Fedor Flinzer

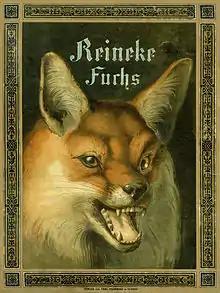
Title page from Flinzer's "Reineke Fuchs" (Glogau 1881)

Rooted in the art of Biedermeier and Romanticism, Flinzer later created works with clear traces of Historicism and with hints of Art Nouveau. His artistic preference was for the animal world, his passion were cats. This was the reason for his nicknames "Katzen-Flinzer" (Cat Flinzer) or Saxon Raphael of Cats. Characteristic for Flinzer's art is the humanized and satirical depiction of animals, partly in the style of Wilhelm von Kaulbach and Grandville.